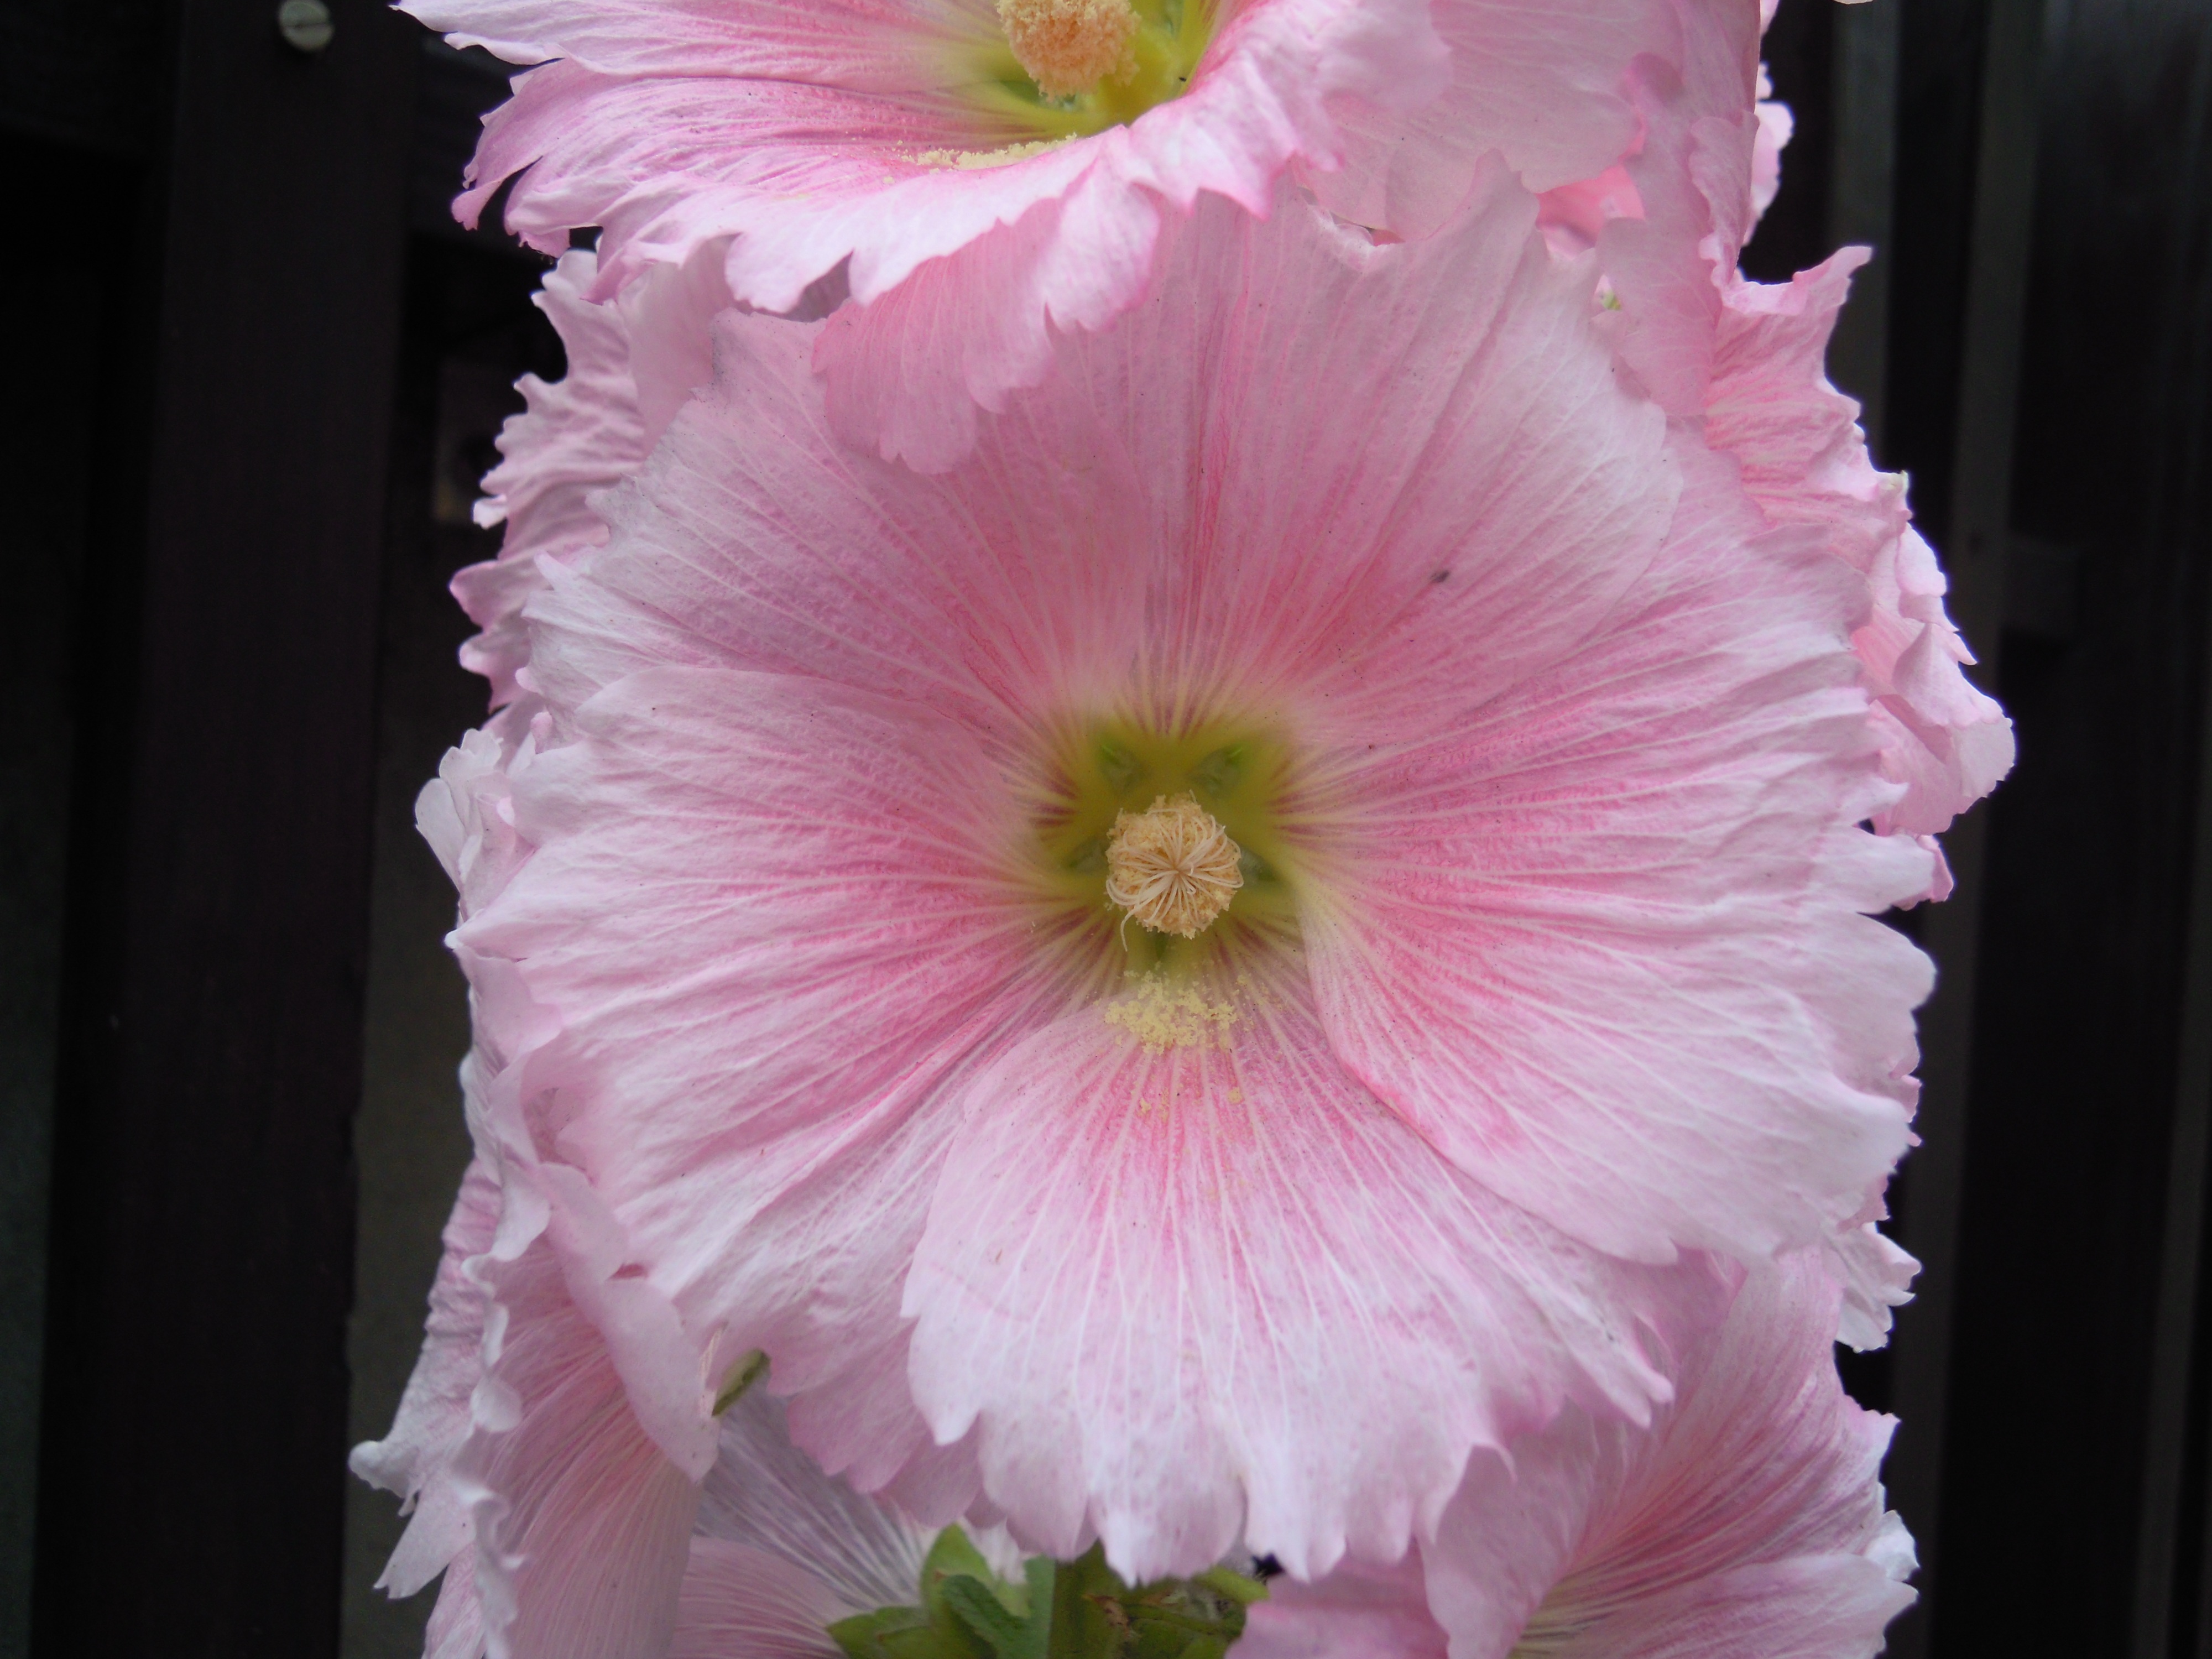
blossom, plant, flower, petal, pink, flora, hollyhock, dianthus, gladiolus, hollyhocks, macro photography, flowering plant, althaea, plant stem, land plant, shihlin, koshiro